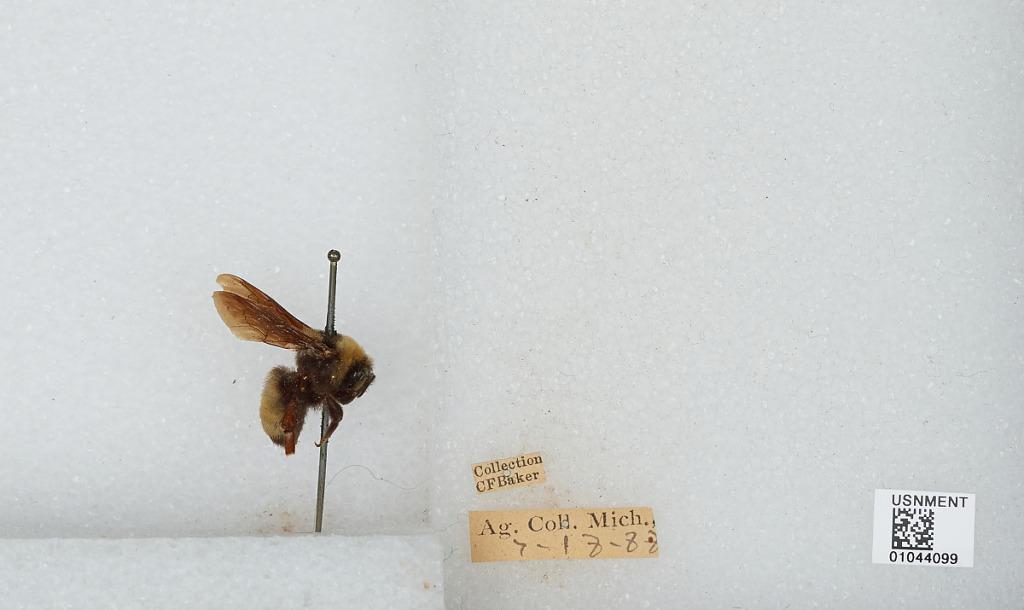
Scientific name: Bombus sp.
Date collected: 1888-7-18
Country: United States
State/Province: Michigan
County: Ingham
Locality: Michigan State University
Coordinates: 42.7325, -84.481